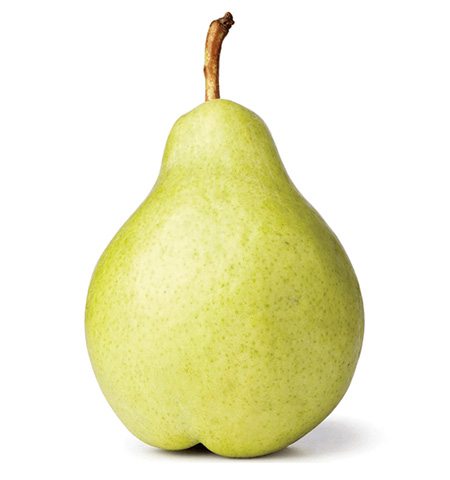
Label: Pear